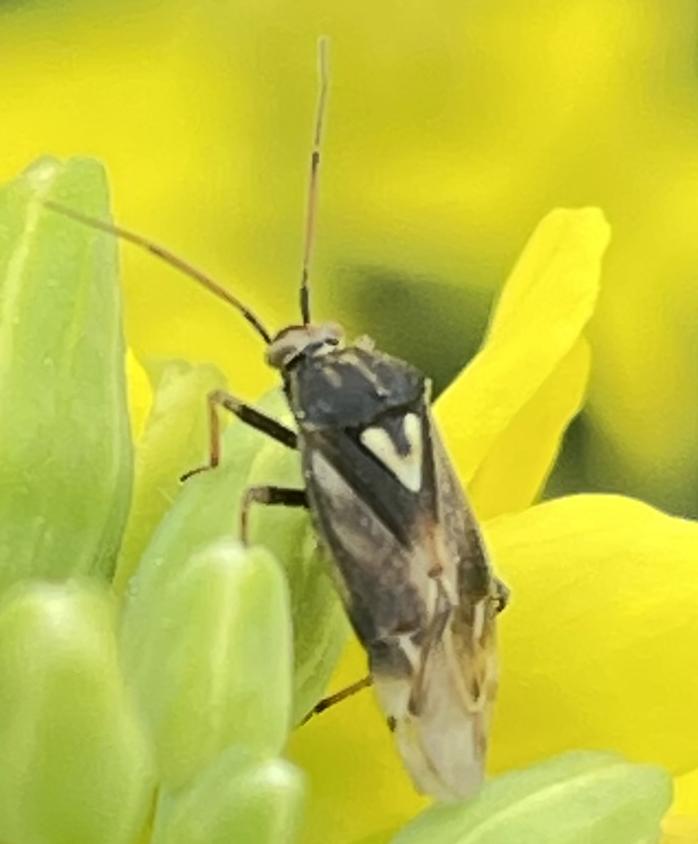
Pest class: lygus_bug